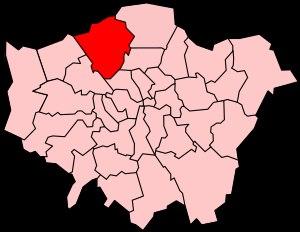
Ceci est une liste des districts du Borough londonien de Barnet